Blair Russel

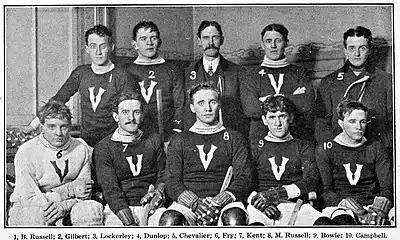
Russel, standing far left, with the Montreal Victorias.

Blair Russel (September 17, 1880 – December 7, 1961) was a Canadian amateur ice hockey forward who played for the Montreal Victorias. On the Victorias he was a long-time linemate of famous goal scorer Russell Bowie. He was inducted into the Hockey Hall of Fame in 1965.